Sumon K Chakrabarti

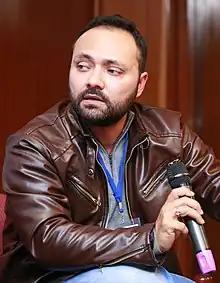
Sumon K Chakrabarti

Sumon K Chakrabarti was the Chief National Correspondent of India’s largest English news network, CNN-IBN, of which he is also a founder employee. Now he is working on a book on South Asia.